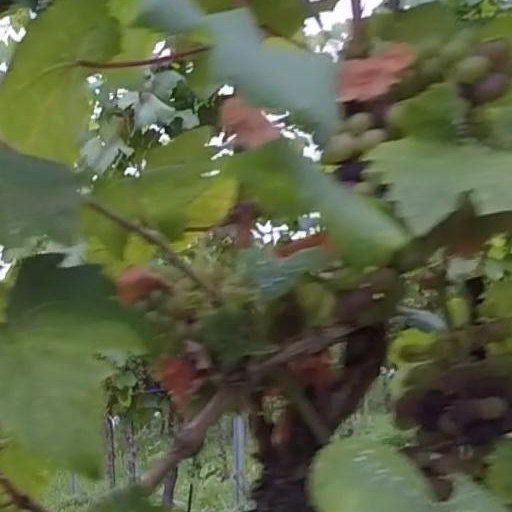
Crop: grape